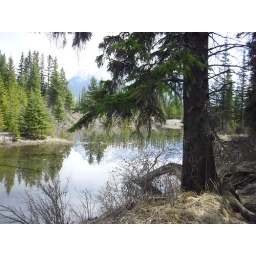
A fallen tree by the river